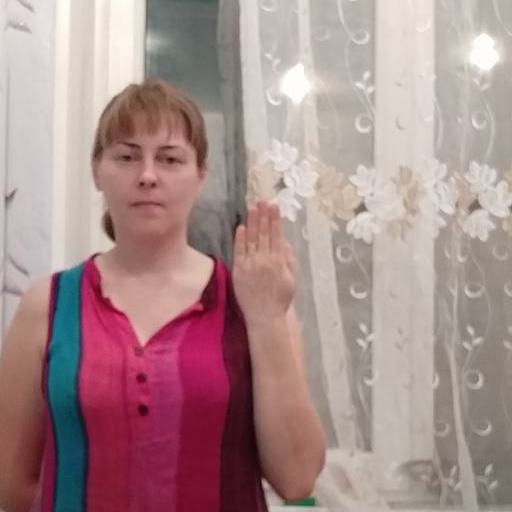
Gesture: stop_inverted